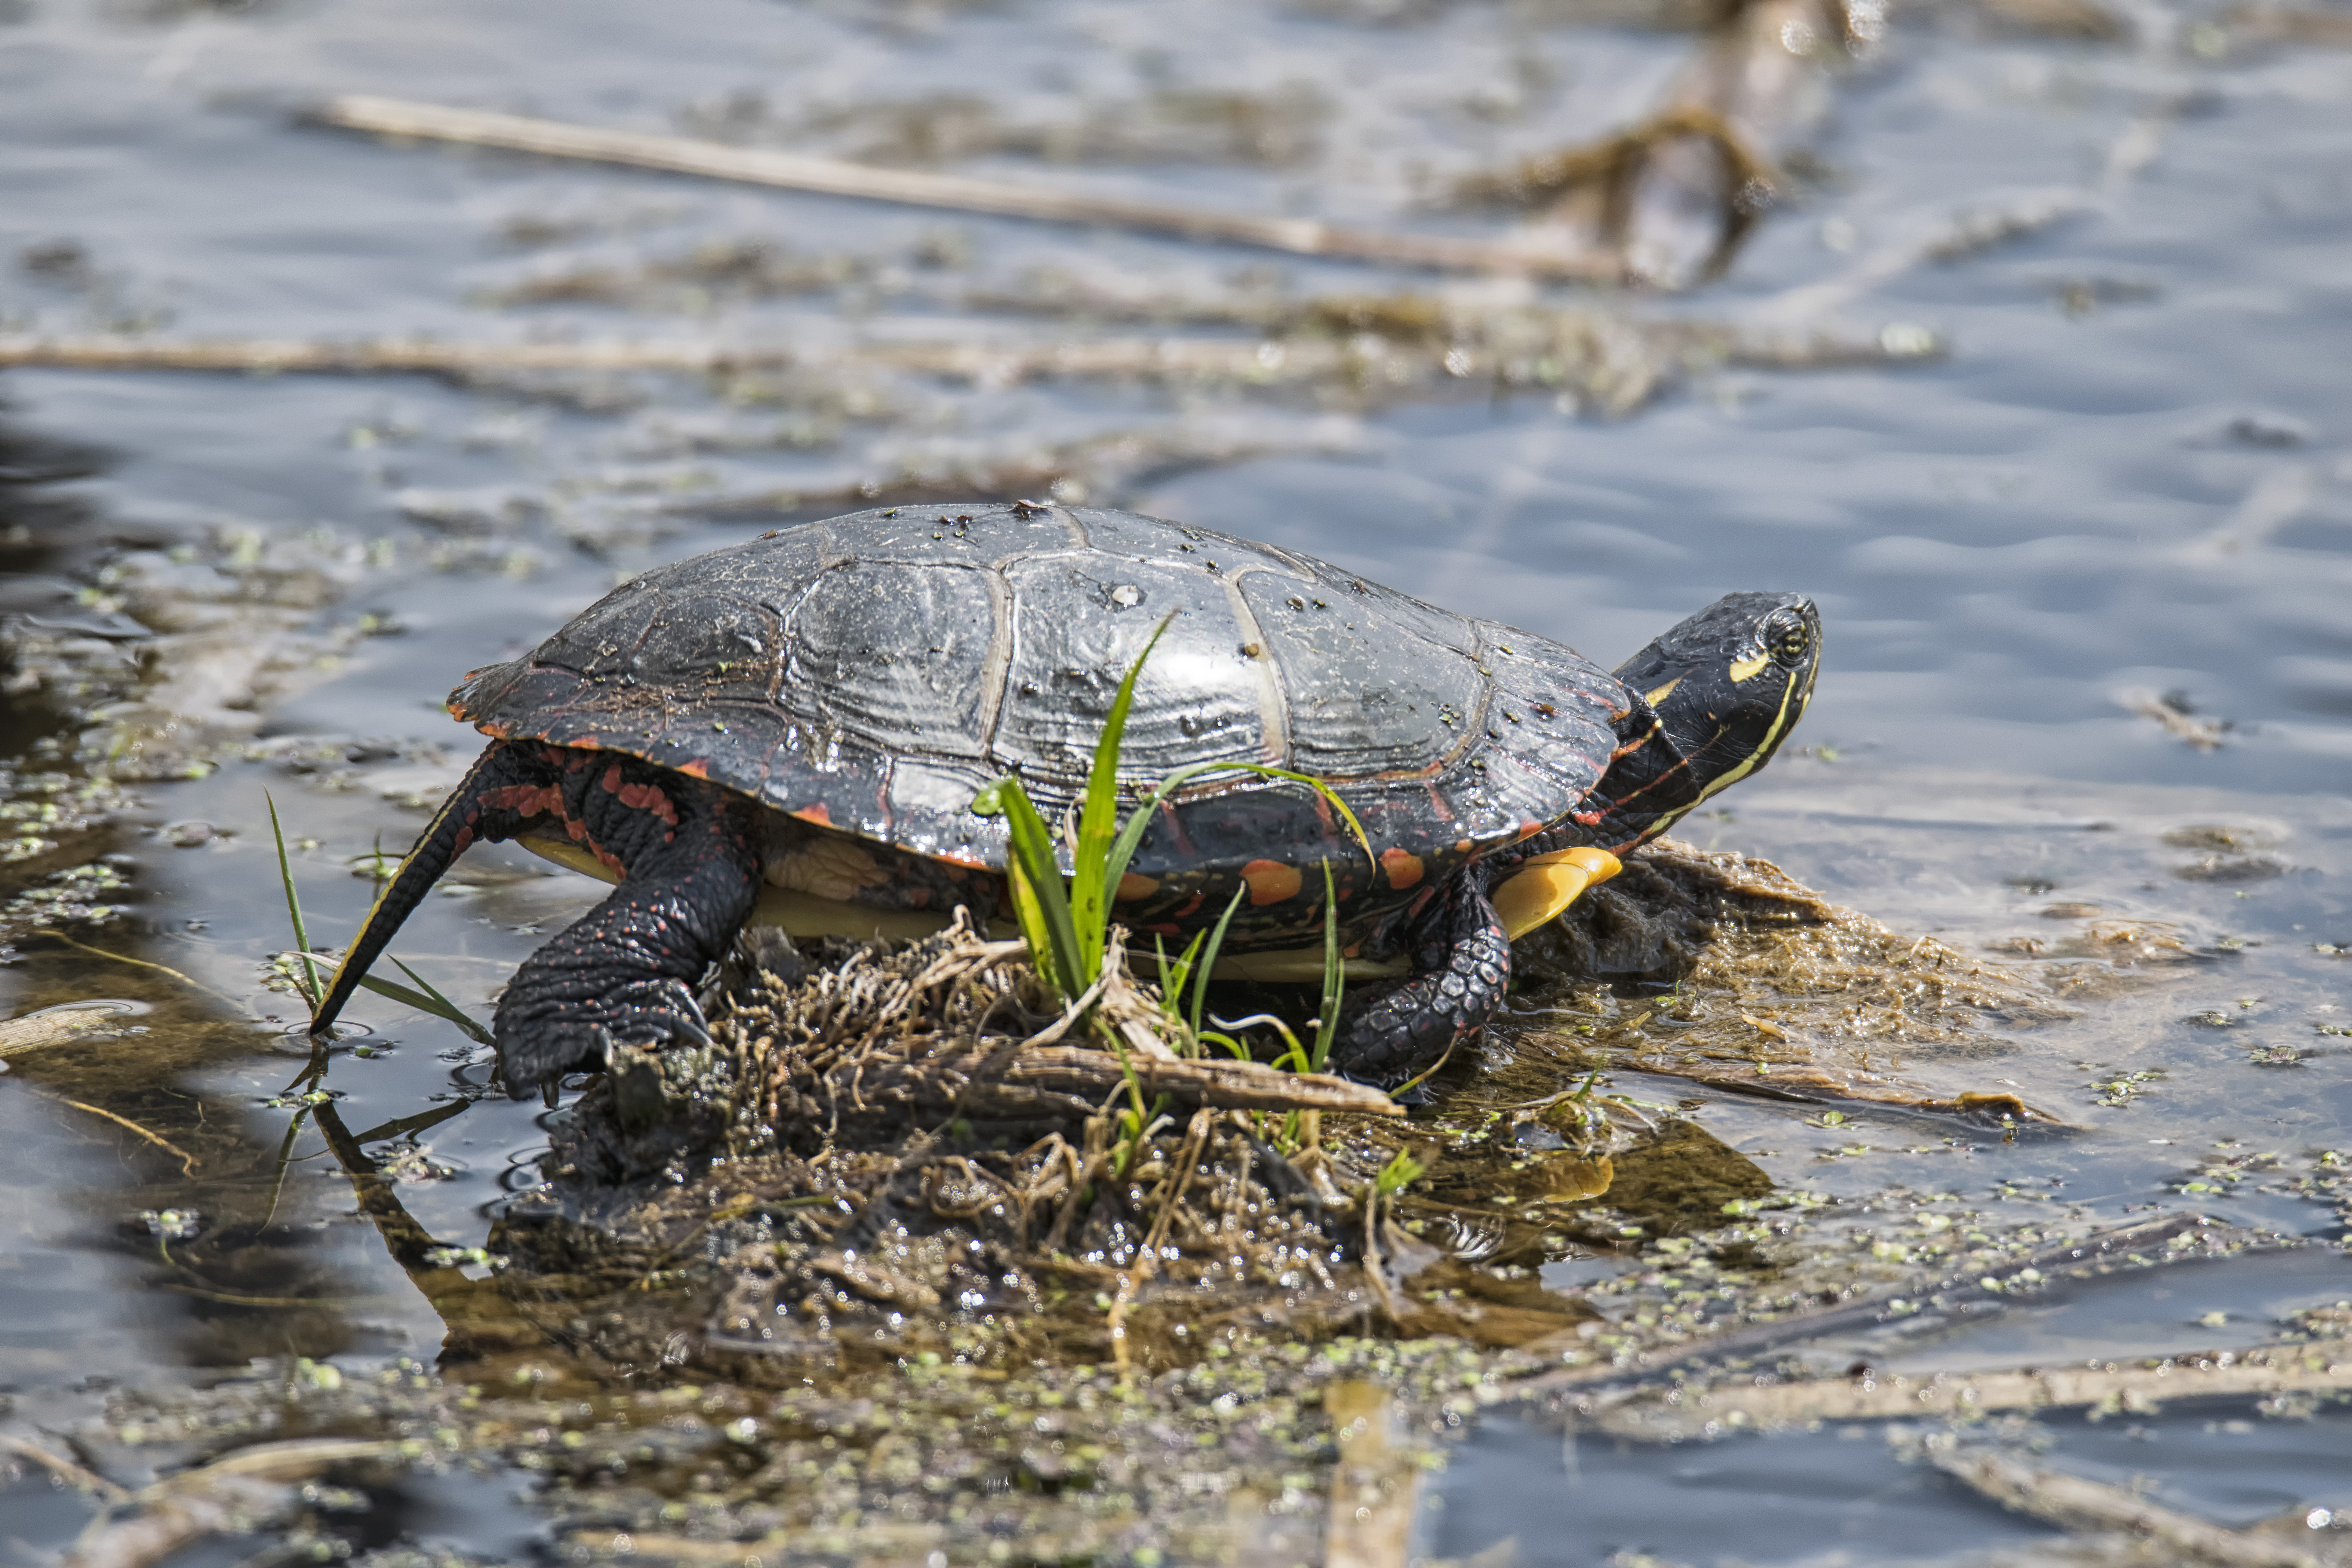
nature, wildlife, turtle, reptile, fauna, alligator, canada, vertebrate, quebec, sherbrooke, tortue, loggerhead, common snapping turtle, emydidae